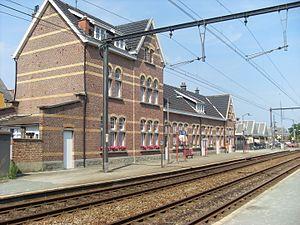
La gare de Nijlen est une gare ferroviaire belge de la ligne 15, d'Anvers à Hasselt située à Nijlen, dans la province d'Anvers en Région flamande.
En Belgique et en France, les gares de la reconstruction sont un ensemble de gares construites au lendemain de la Première Guerre mondiale pour remplacer des bâtiments détruits ou gravement endommagés lors du conflit. Un certain nombre de ces gares possédaient un plan ou des éléments communs entre-elles qui ont été utilisés uniquement pour ces gares ; elles sont désignées bâtiment type « Reconstruction ».